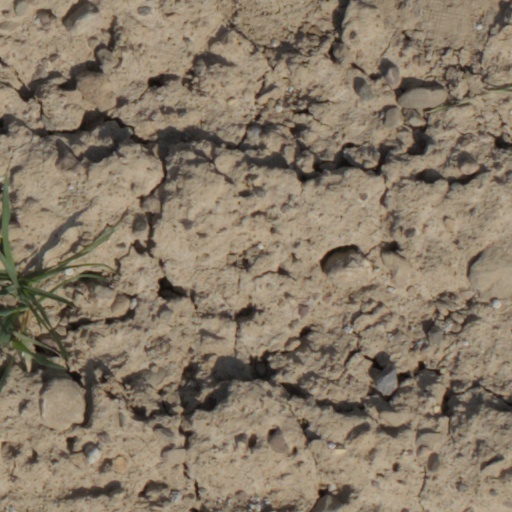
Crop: wheat